Nagina (1986 film)

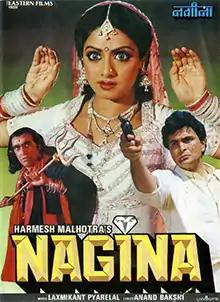
Theatrical Release Poster

Nagina is a 1986 Indian fantasy romance film, produced and directed by Harmesh Malhotra, with a screenplay written by Ravi Kapoor and story by Jagmohan Kapoor. The film stars Sridevi as Rajni, a Nāginī who marries a civilian to avenge the death of her spouse at the hands of an evil saint. It also stars Rishi Kapoor, Komal Mahuvakar, Amrish Puri, Sushma Seth and Prem Chopra. Then dubbed in Telugu as Naagini.